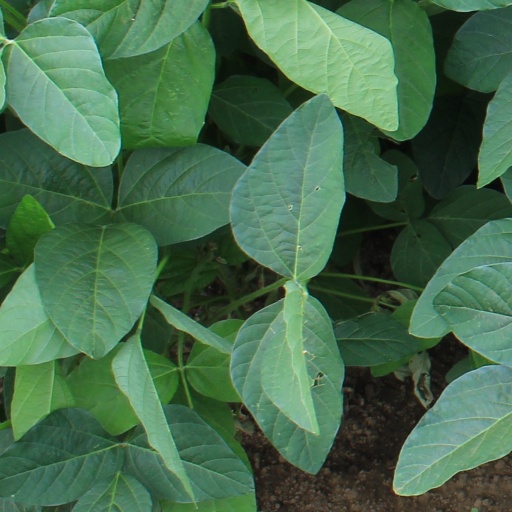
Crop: soybean